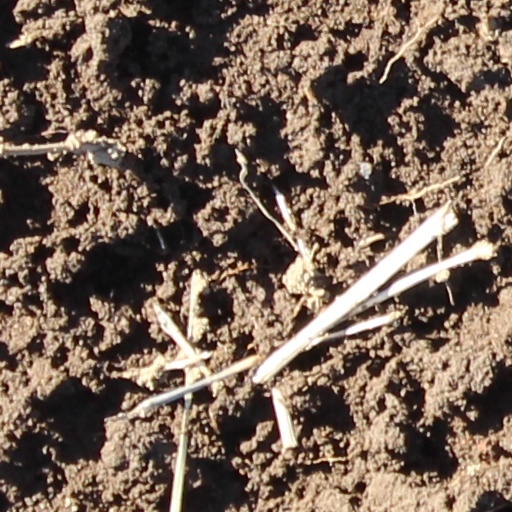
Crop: wheat